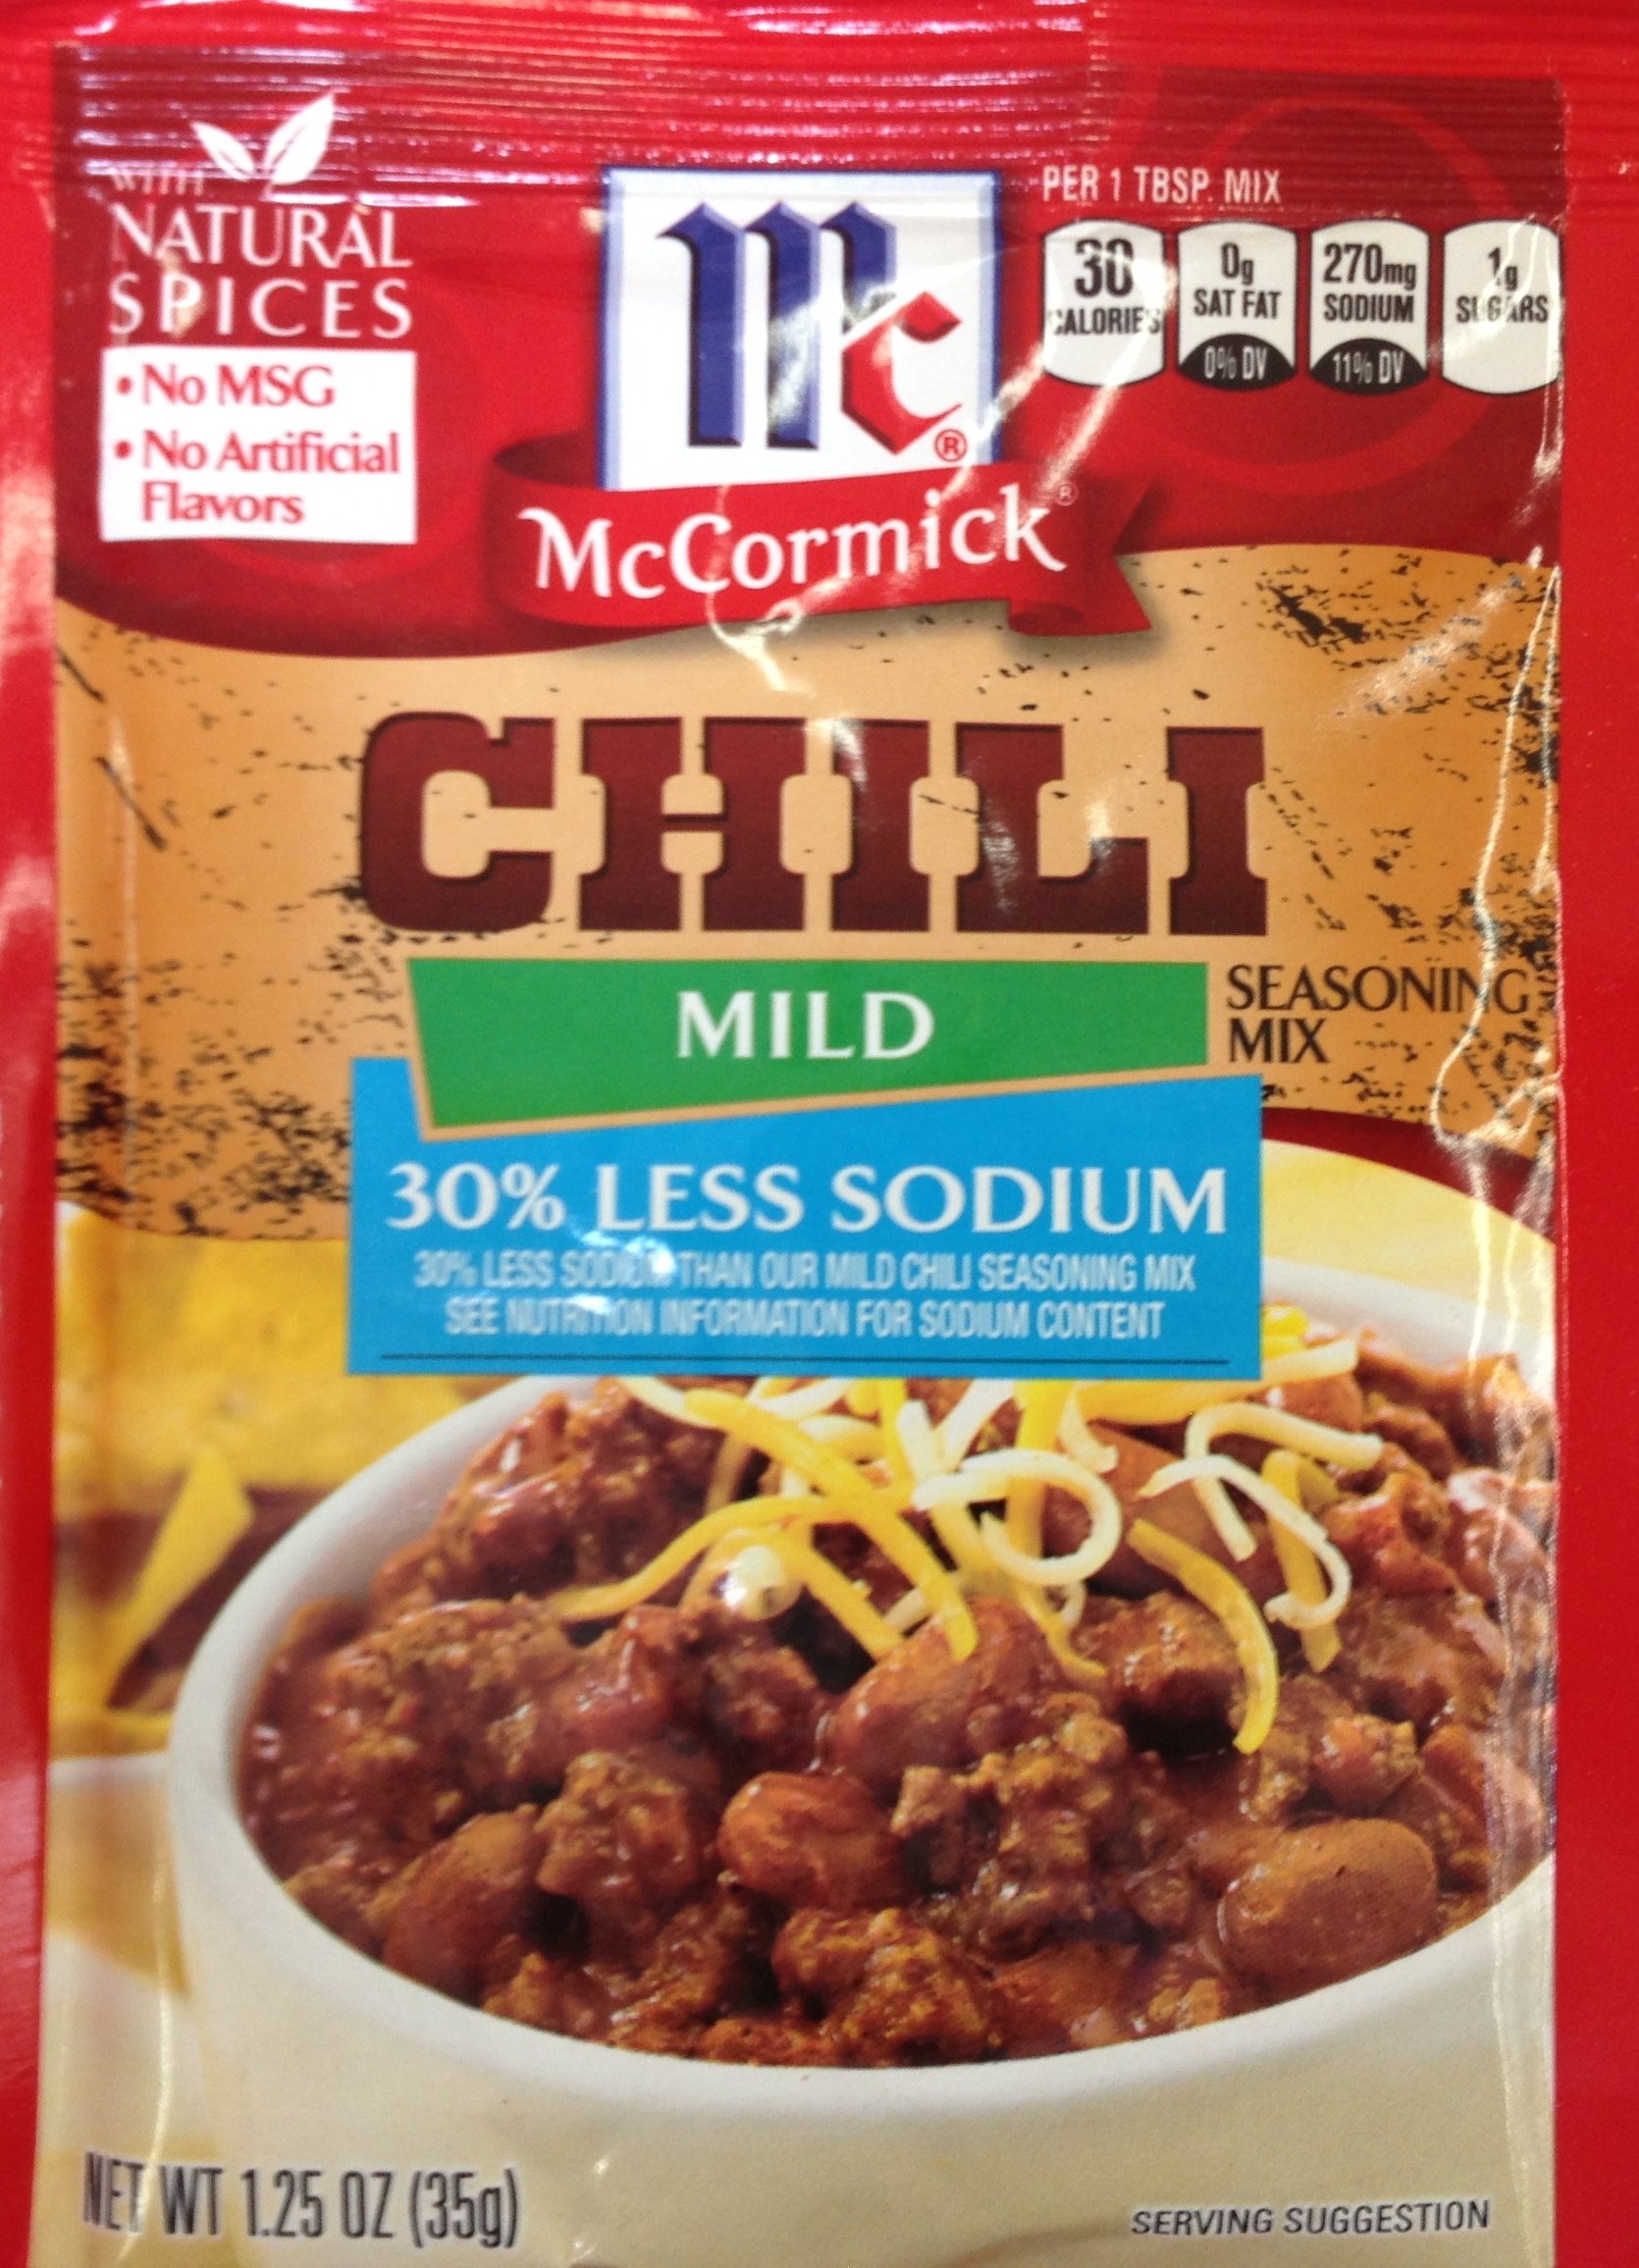
Item Name: McCormick MILD CHILI, 30% Less Sodium, Seasoning Mix 1.25oz (15 Packets)
Product Description: McCormick mild chili, 30% less sodium seasoning mix (Pack of 15)
Value: 15.0
Unit: Count

Price: 1.69